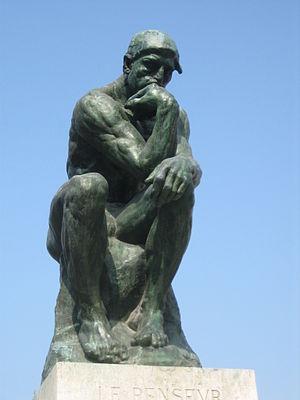
La sculpture française du XIXᵉ siècle représente la production sculpturale et statuaire en France entre 1801 et 1901. Elle est caractérisée par la diversité des courants et des styles, allant du néo-classicisme du début du siècle, à l'Art nouveau et au modernisme de la fin du siècle.